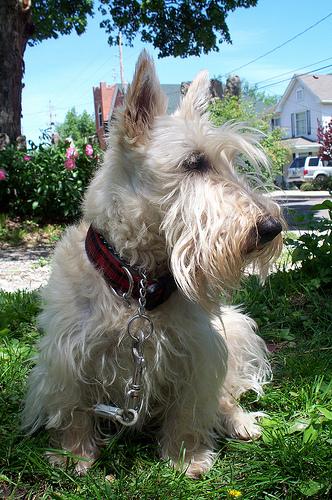
Breed: scottish terrier